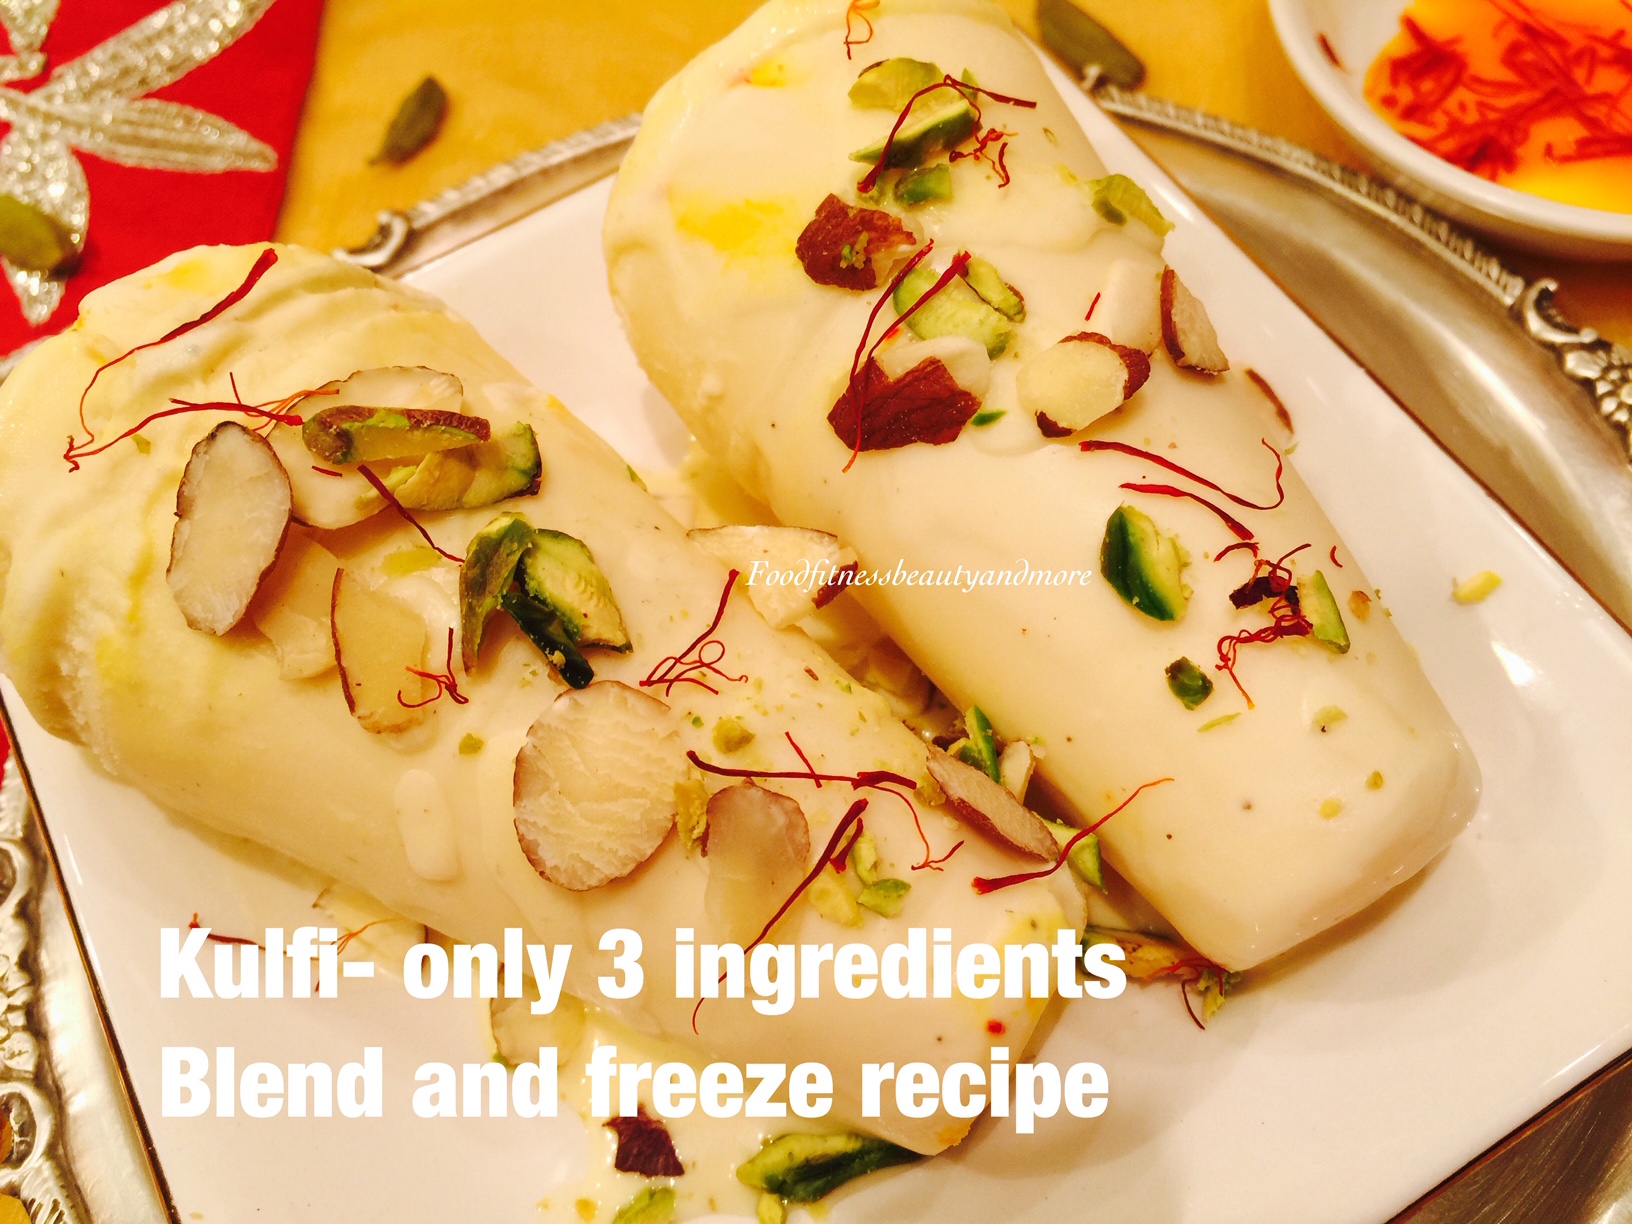
Dish: kulfi